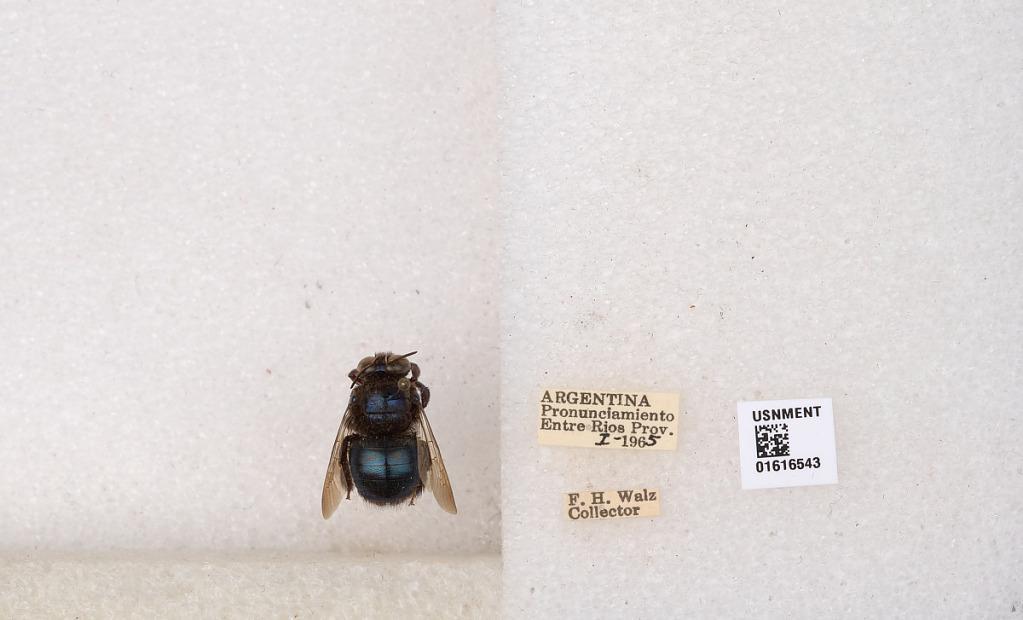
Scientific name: Xylocopa (Schonnherria) splendidula Lepeletier
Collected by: F. Walz
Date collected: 1965-1-1
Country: Argentina
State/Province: Entre Rios
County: Uruguay
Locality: Pronunciamiento